Mohammad-Baqer Majlesi

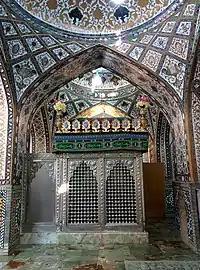
Mohammad Baqer Majlesi's Tomb

He was buried next to his father in a family mausoleum located next to the Jamé Mosque of Isfahan.